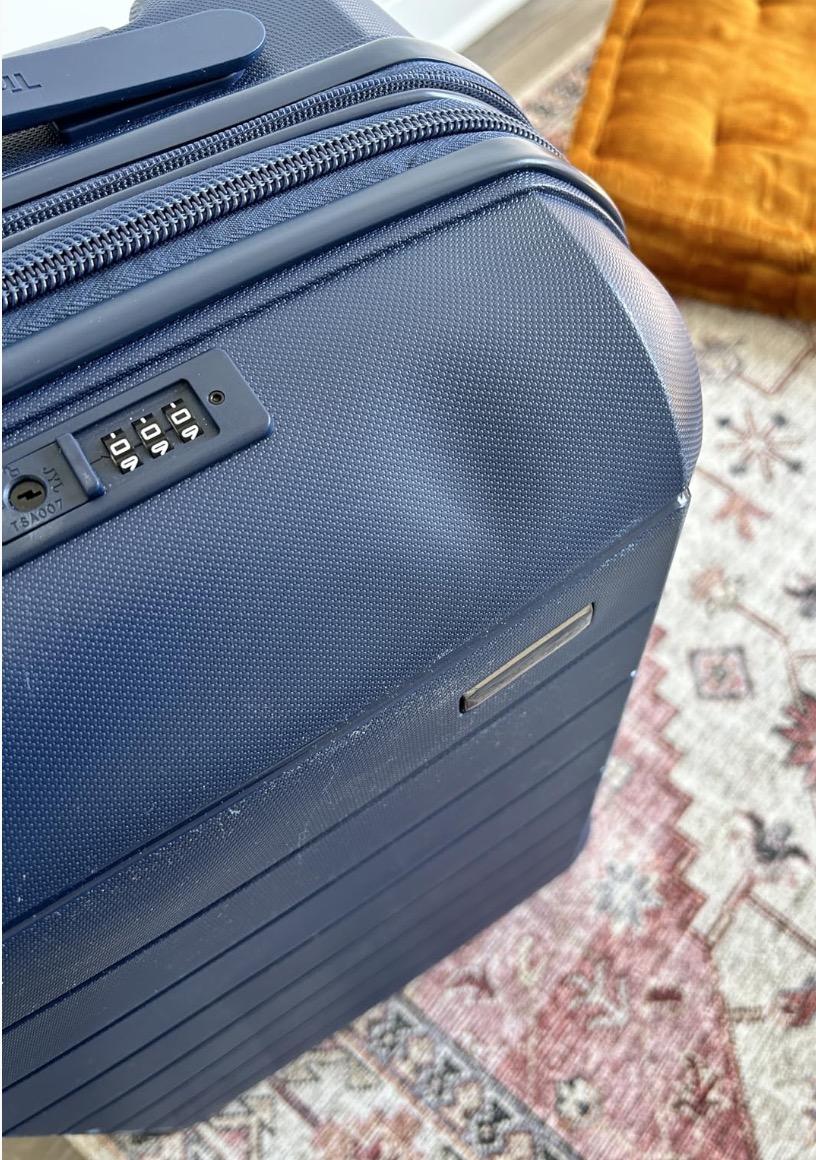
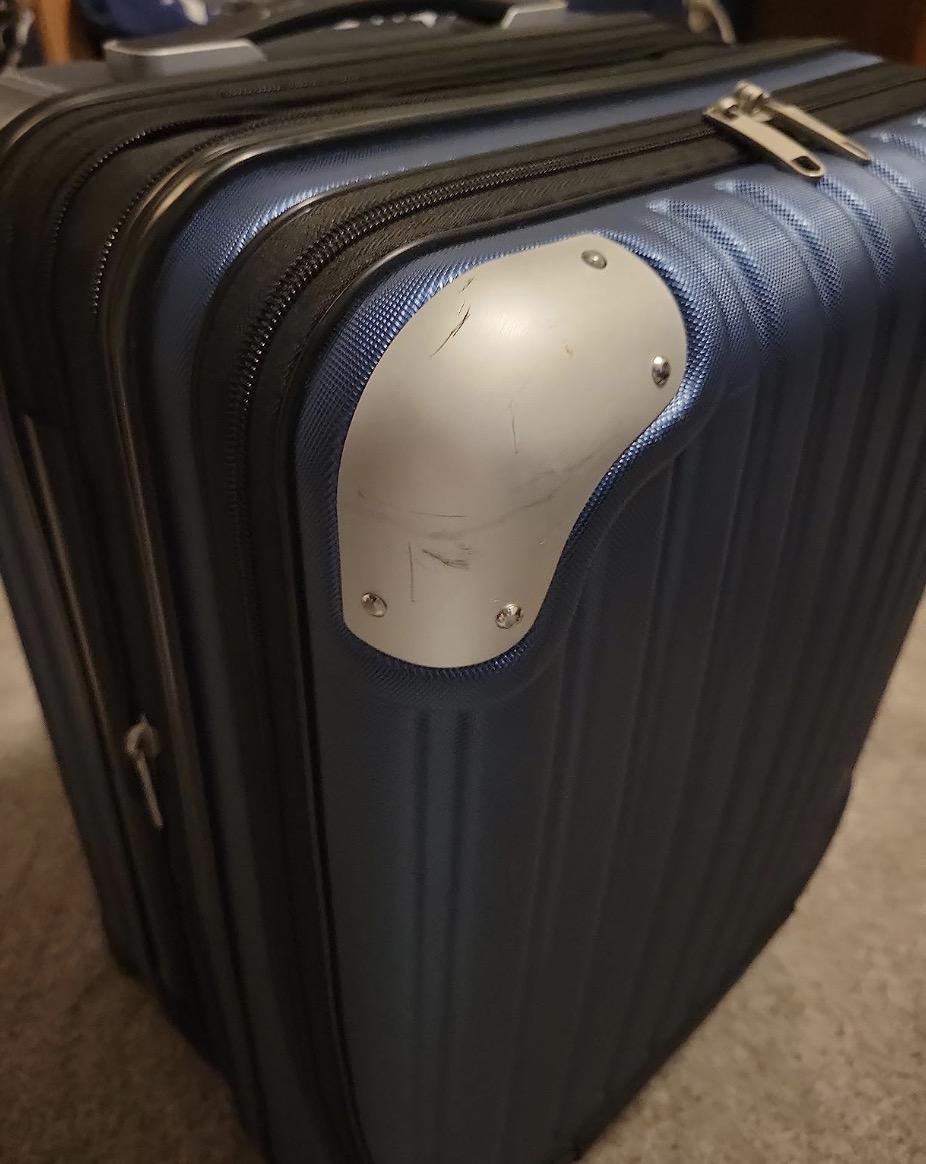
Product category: items_tea
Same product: no